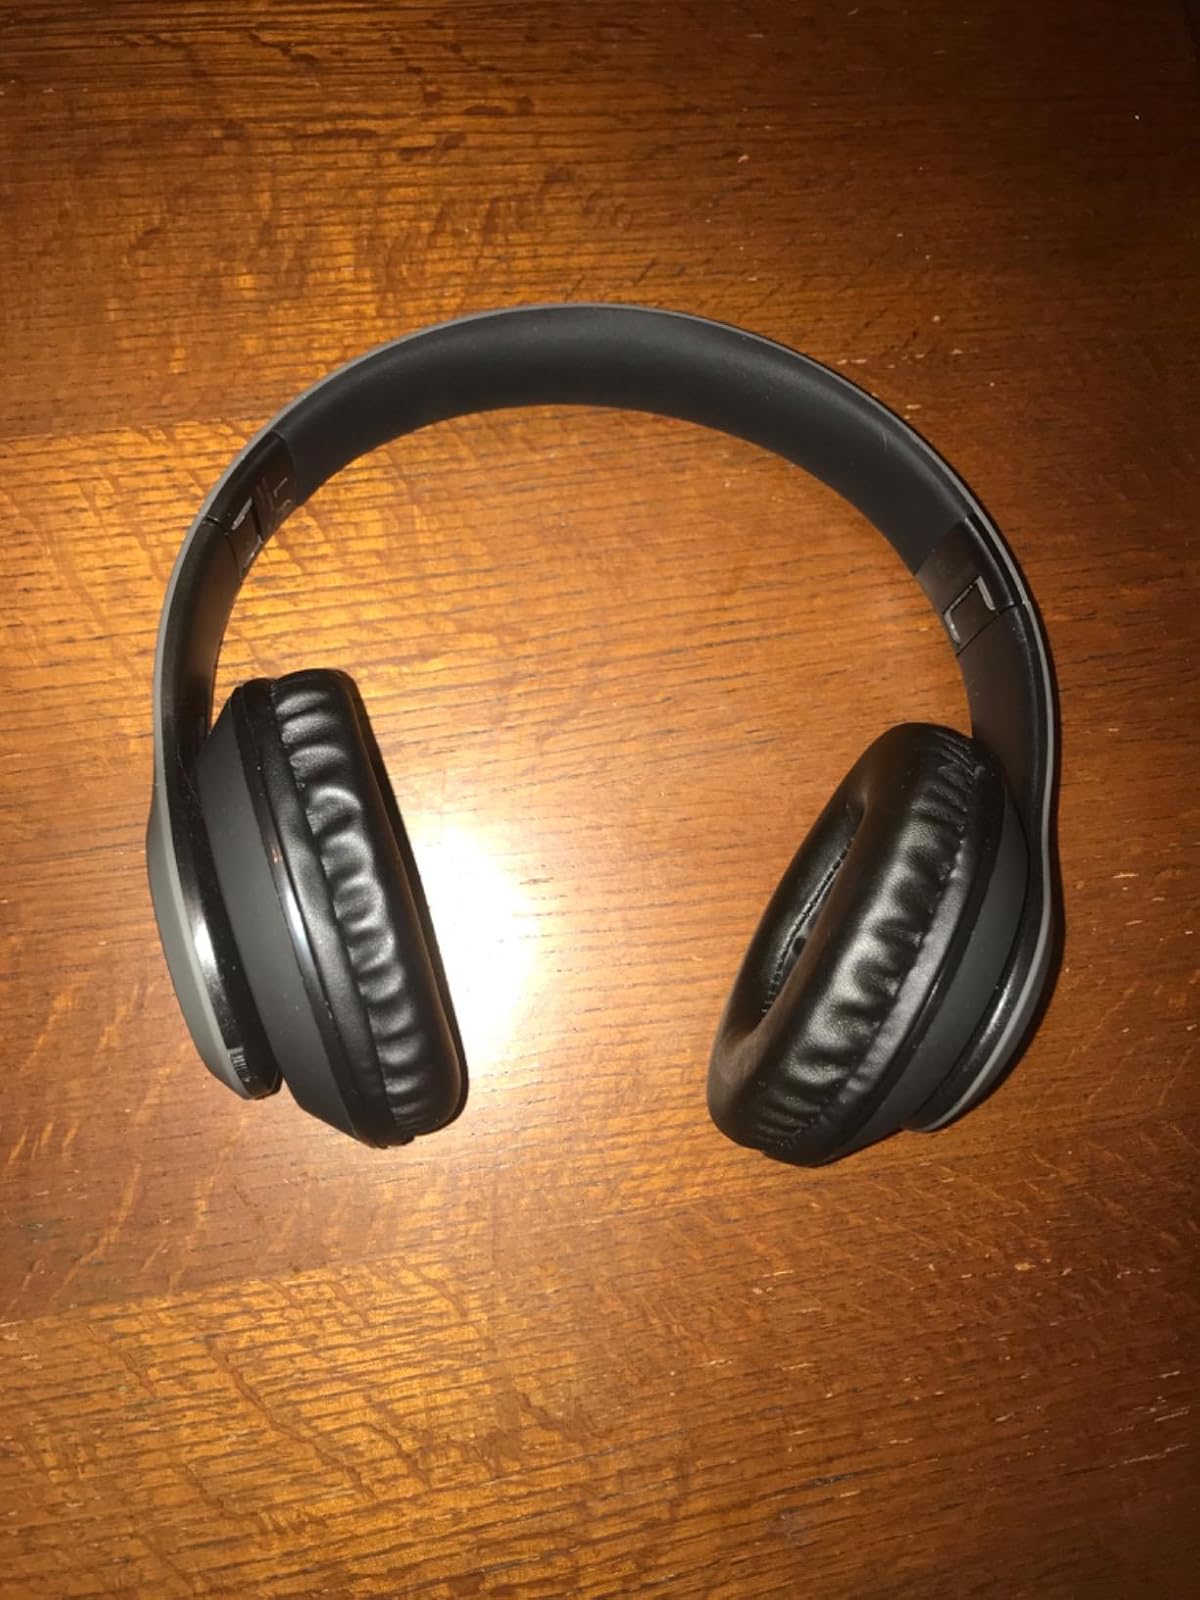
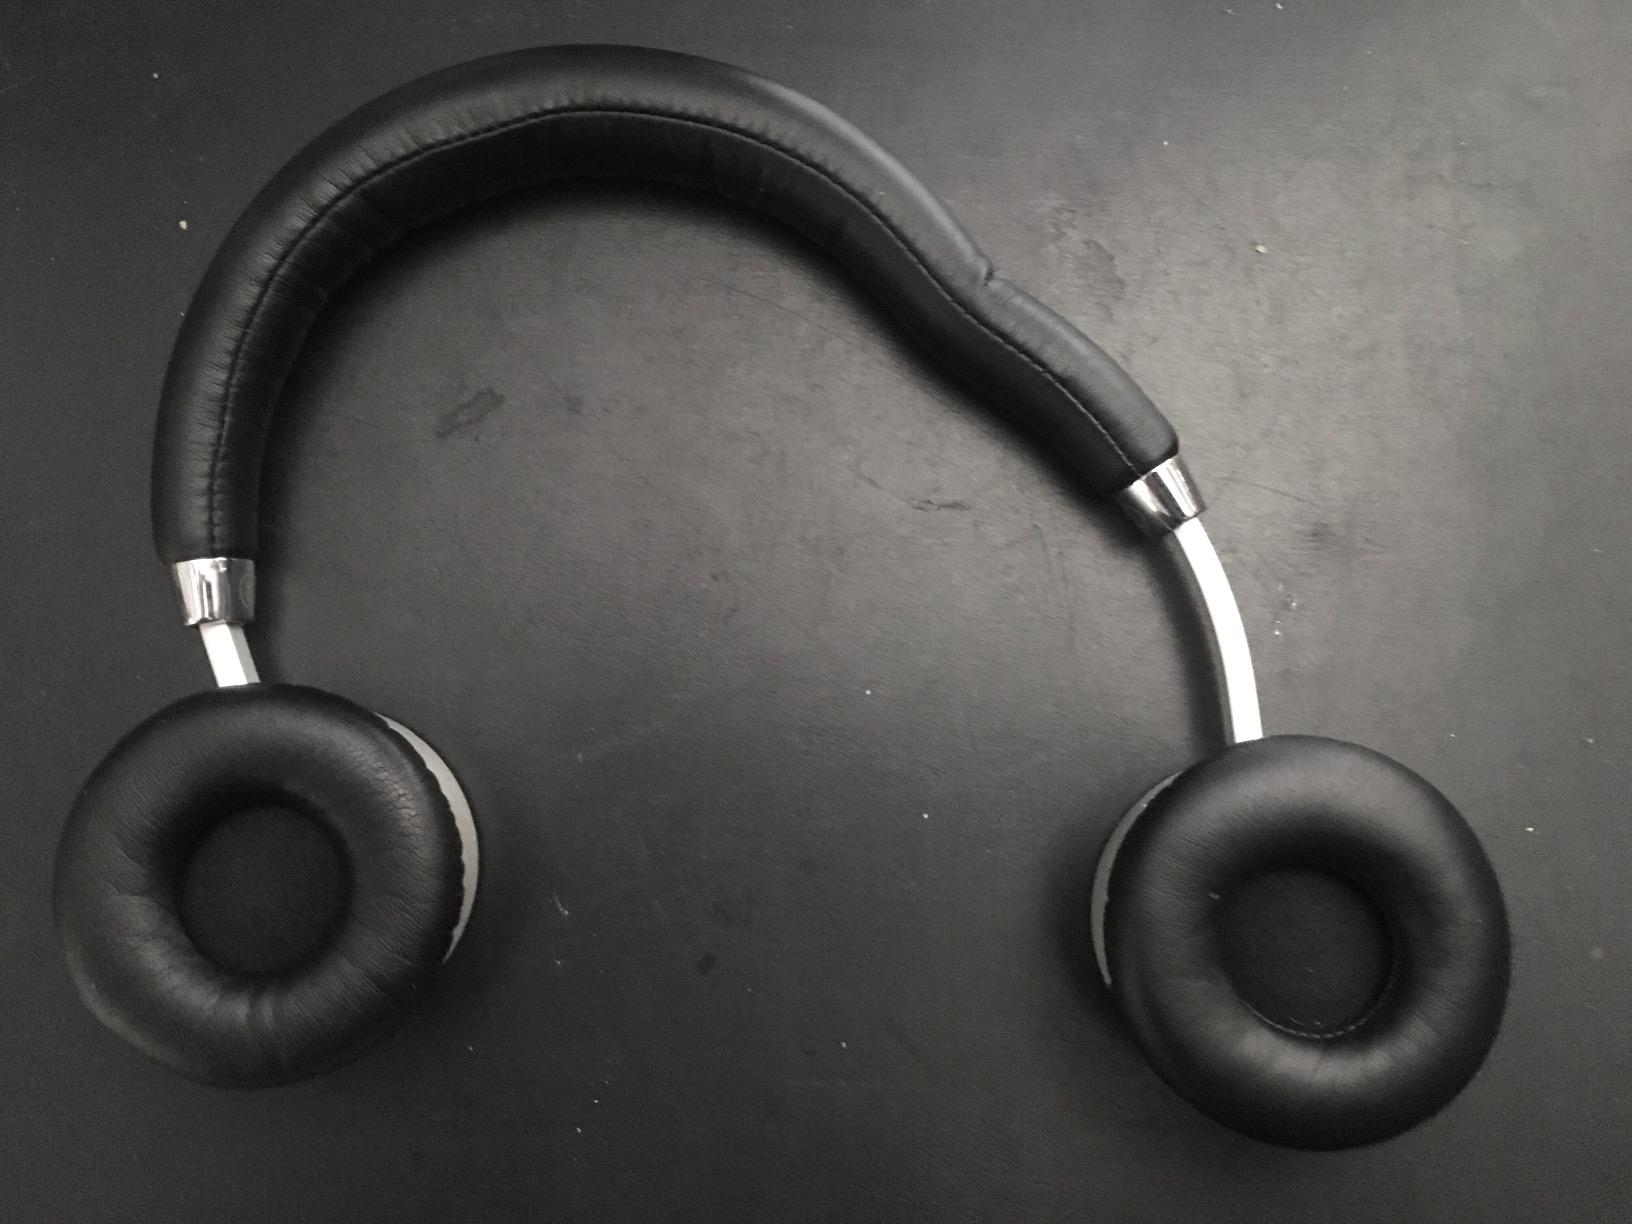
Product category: headphones
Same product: no